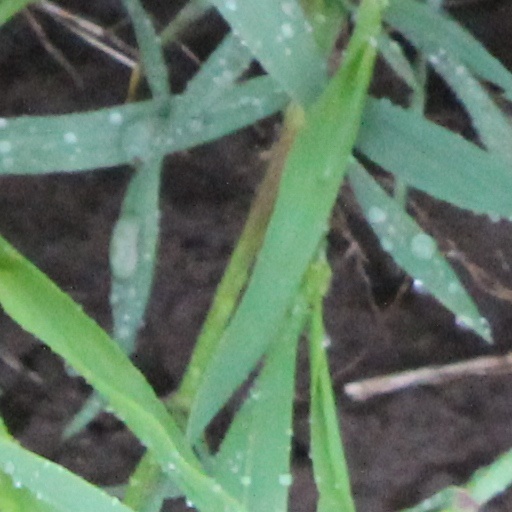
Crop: wheat